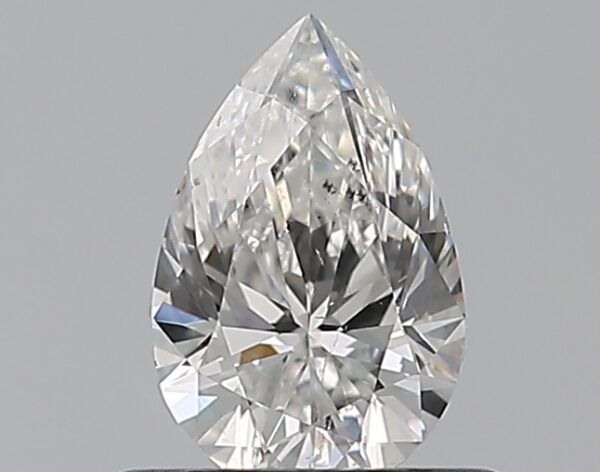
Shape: pear
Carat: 0.5
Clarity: SI1
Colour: F
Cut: EX
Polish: EX
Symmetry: VG
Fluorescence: N
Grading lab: GIA
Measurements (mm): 6.79 x 4.4 x 2.79